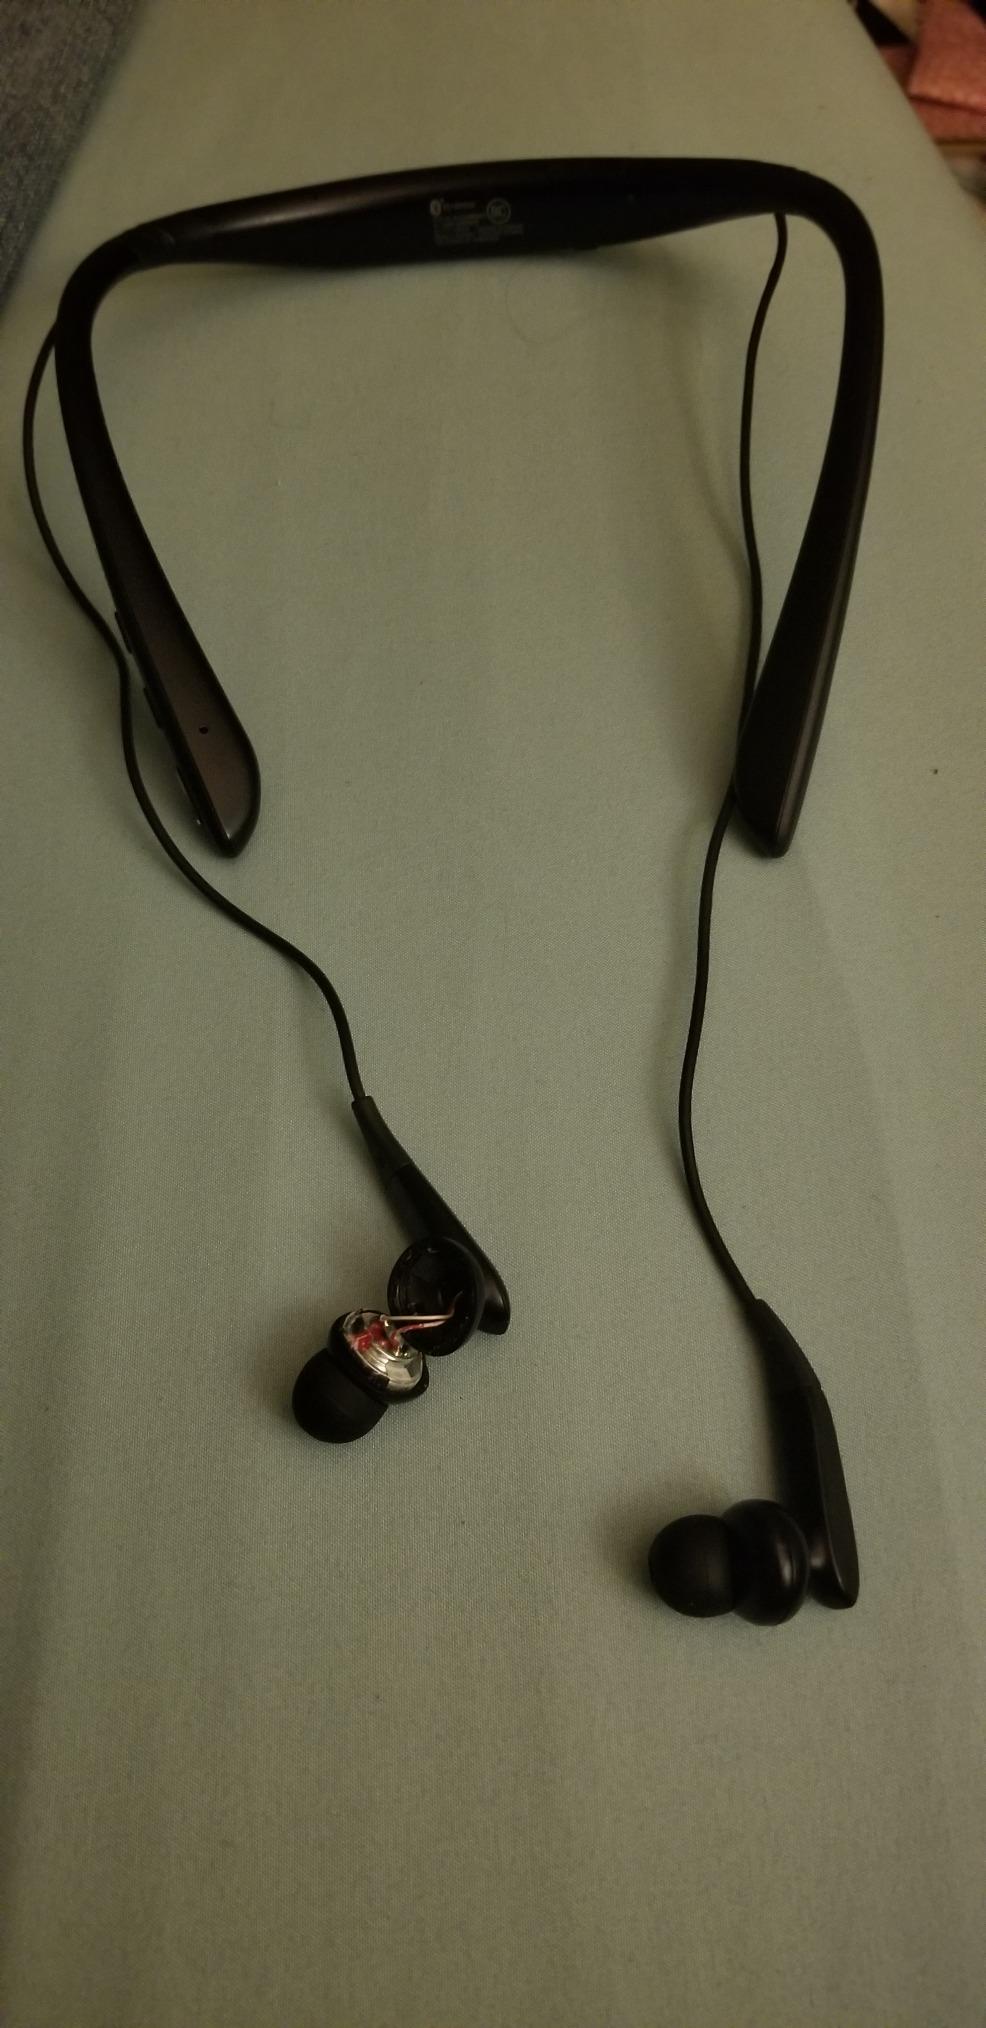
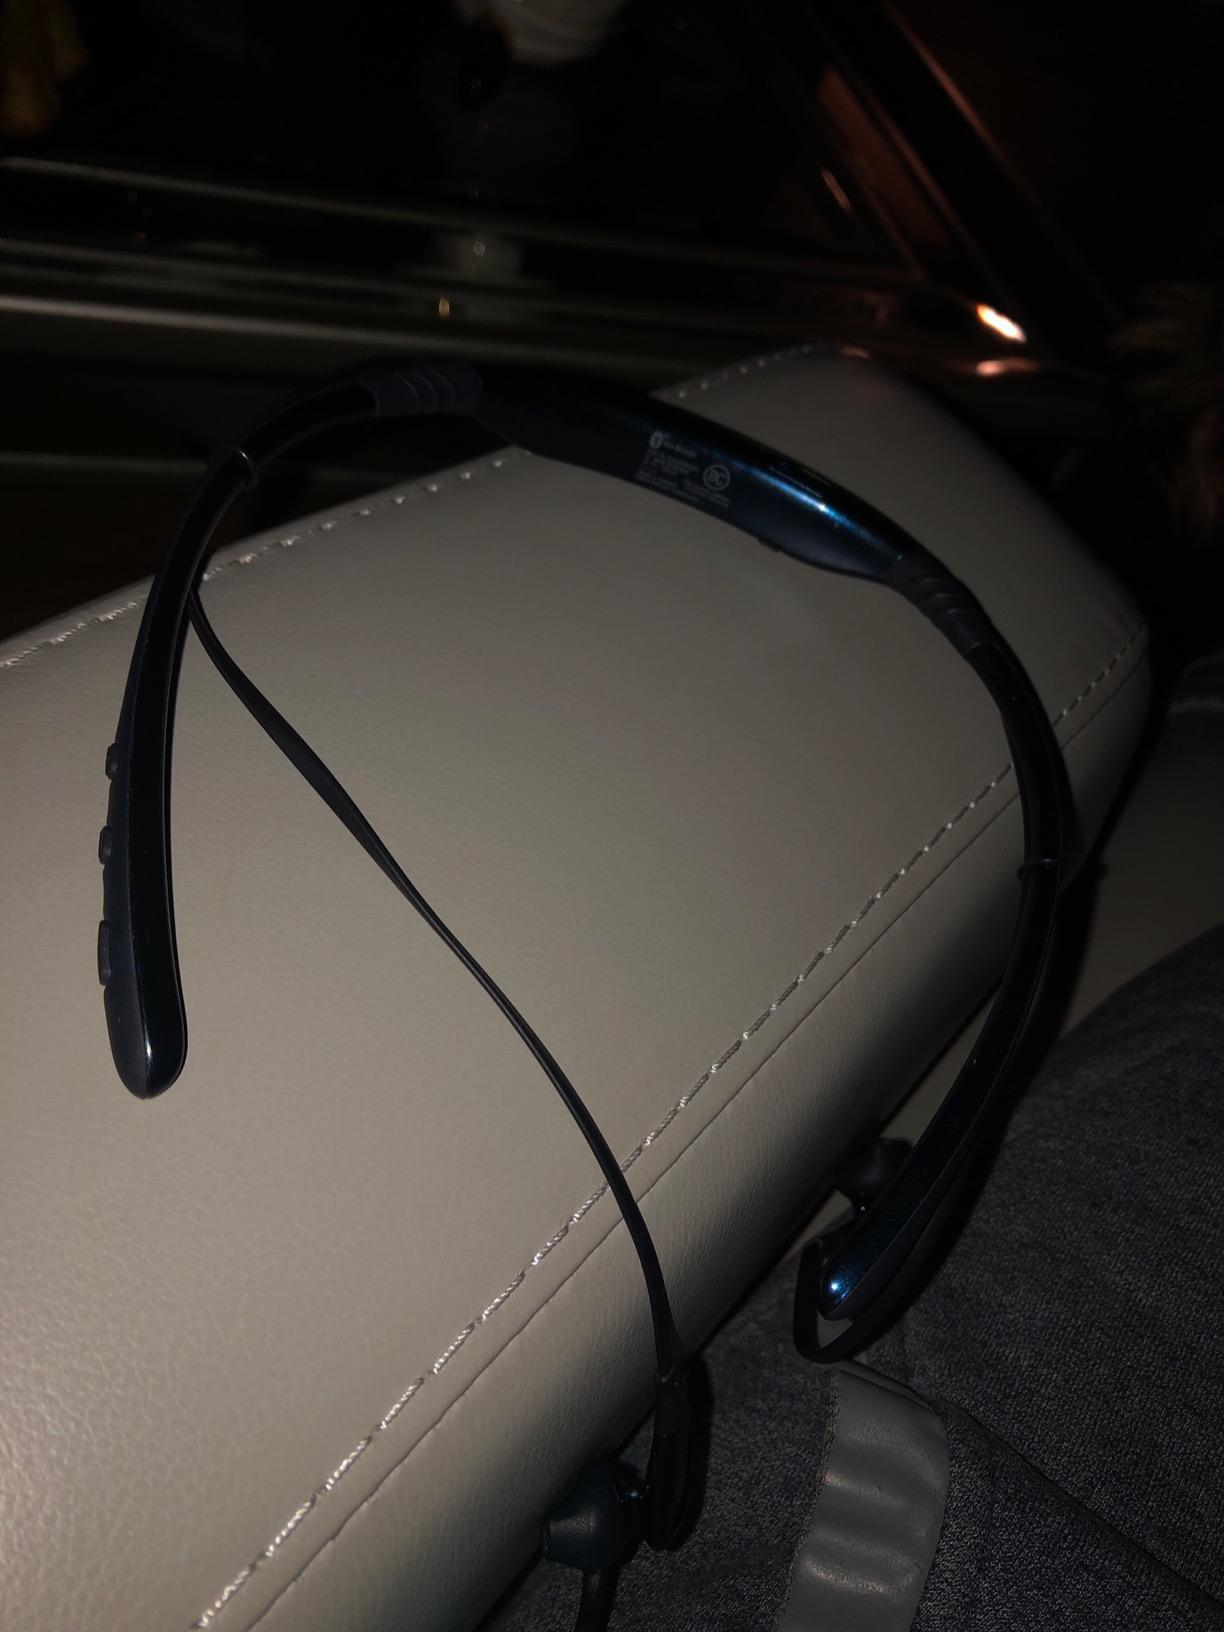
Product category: headphones
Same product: no